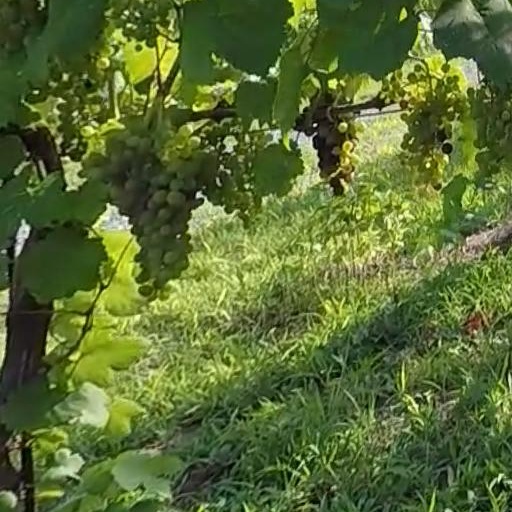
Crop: grape